David Yale

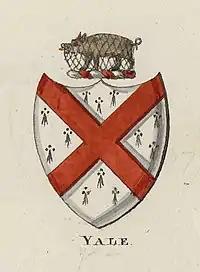
Coat of arms of David Yale's grandfather, Col. James Corbet Yale of Plas-yn-Yale, their ancestral seat

David Eryl Corbet Yale, , Hon. QC (31 March 1928 – 26 June 2021) was a scholar in the history of English law. He became Queen's Counsel at the same time as Nelson Mandela, and became president of the Selden Society. He was also a reader in English legal history at Cambridge University from 1969 to 1993, and a life fellow at Christ's College, Cambridge from 1950 until his death.